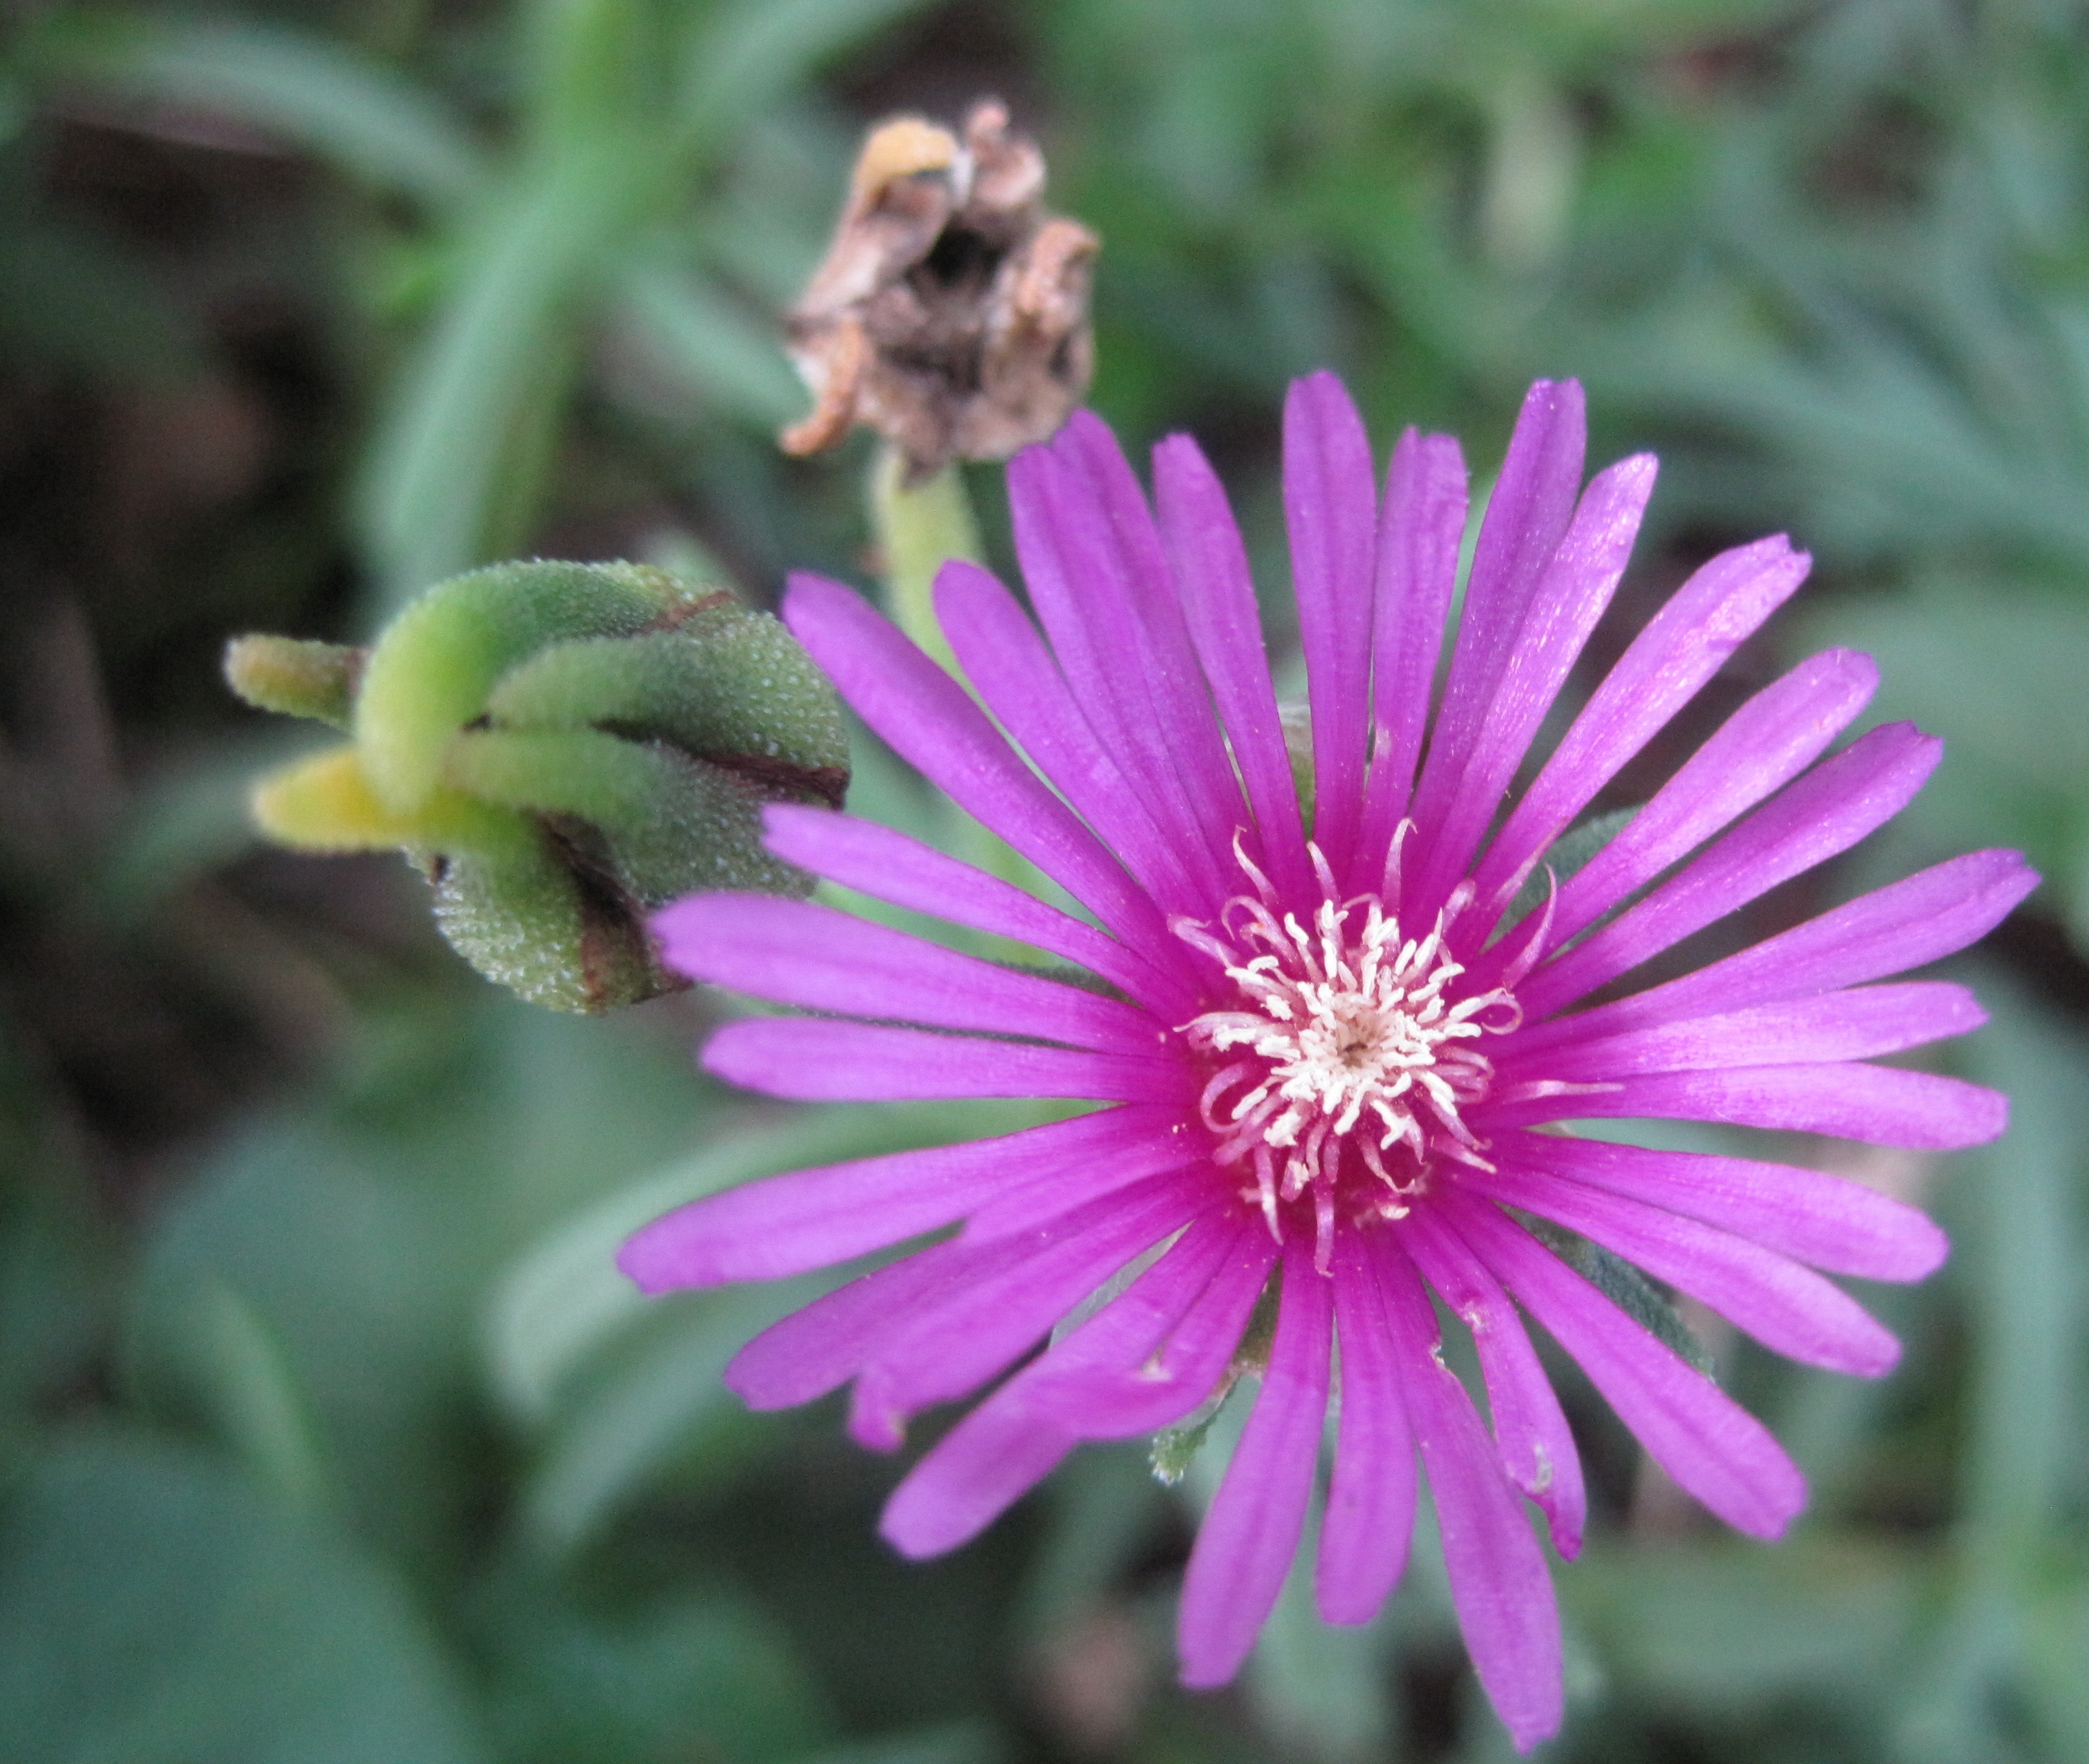
plant, flower, petal, bloom, botany, succulent, flora, wildflower, close up, bright, inspiring, macro photography, patient, flowering plant, daisy family, dainty, deep pink, annual plant, land plant, hardy plant, mesembryanthemum, vygie